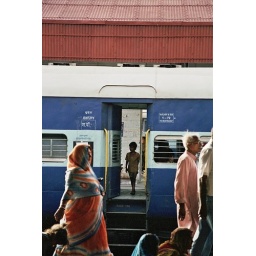
boy in train doorway